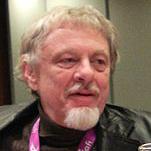
Age: 65